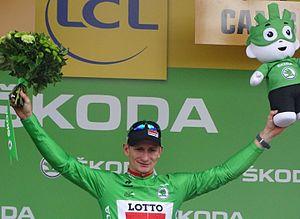
Reportage réalisé le mardi 7 juillet à l'occasion de l'arrivée de la quatrième étape du Tour de France 2015 à Cambrai, Nord-Pas-de-Calais, France.